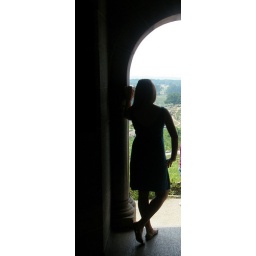
standing in dark observation towers is just something i do, apparently